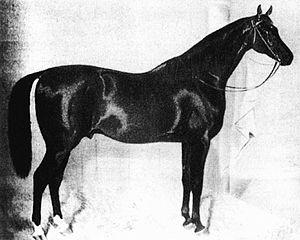
Le Hanovrien est une race de chevaux de sport allemands, dont le nom provient de la ville de Hanovre. Il prend forme aux XVIIᵉ et XVIIIᵉ siècles, par croisement avec le Holsteiner au haras national de Celle. Destiné aux travaux de ferme un premier temps, il est allégé pour la remonte de la cavalerie au XIXᵉ siècle, quand les croisements avec le Pur-sang et le Mecklembourgeois l'influencent. Après un court retour à la traction agricole, la race est réorientée vers les sports équestres au milieu du XXᵉ siècle.